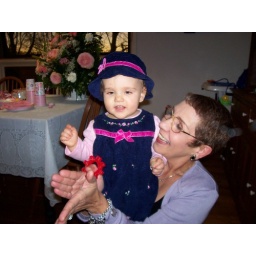
Natalya is wearing a dress and hat given by her grandparents' Fritz for Christmas.